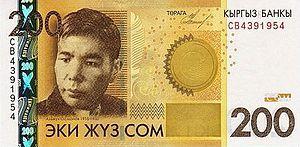
Le som est la monnaie du Kirghizistan. Son code ISO 4217 est KGS.